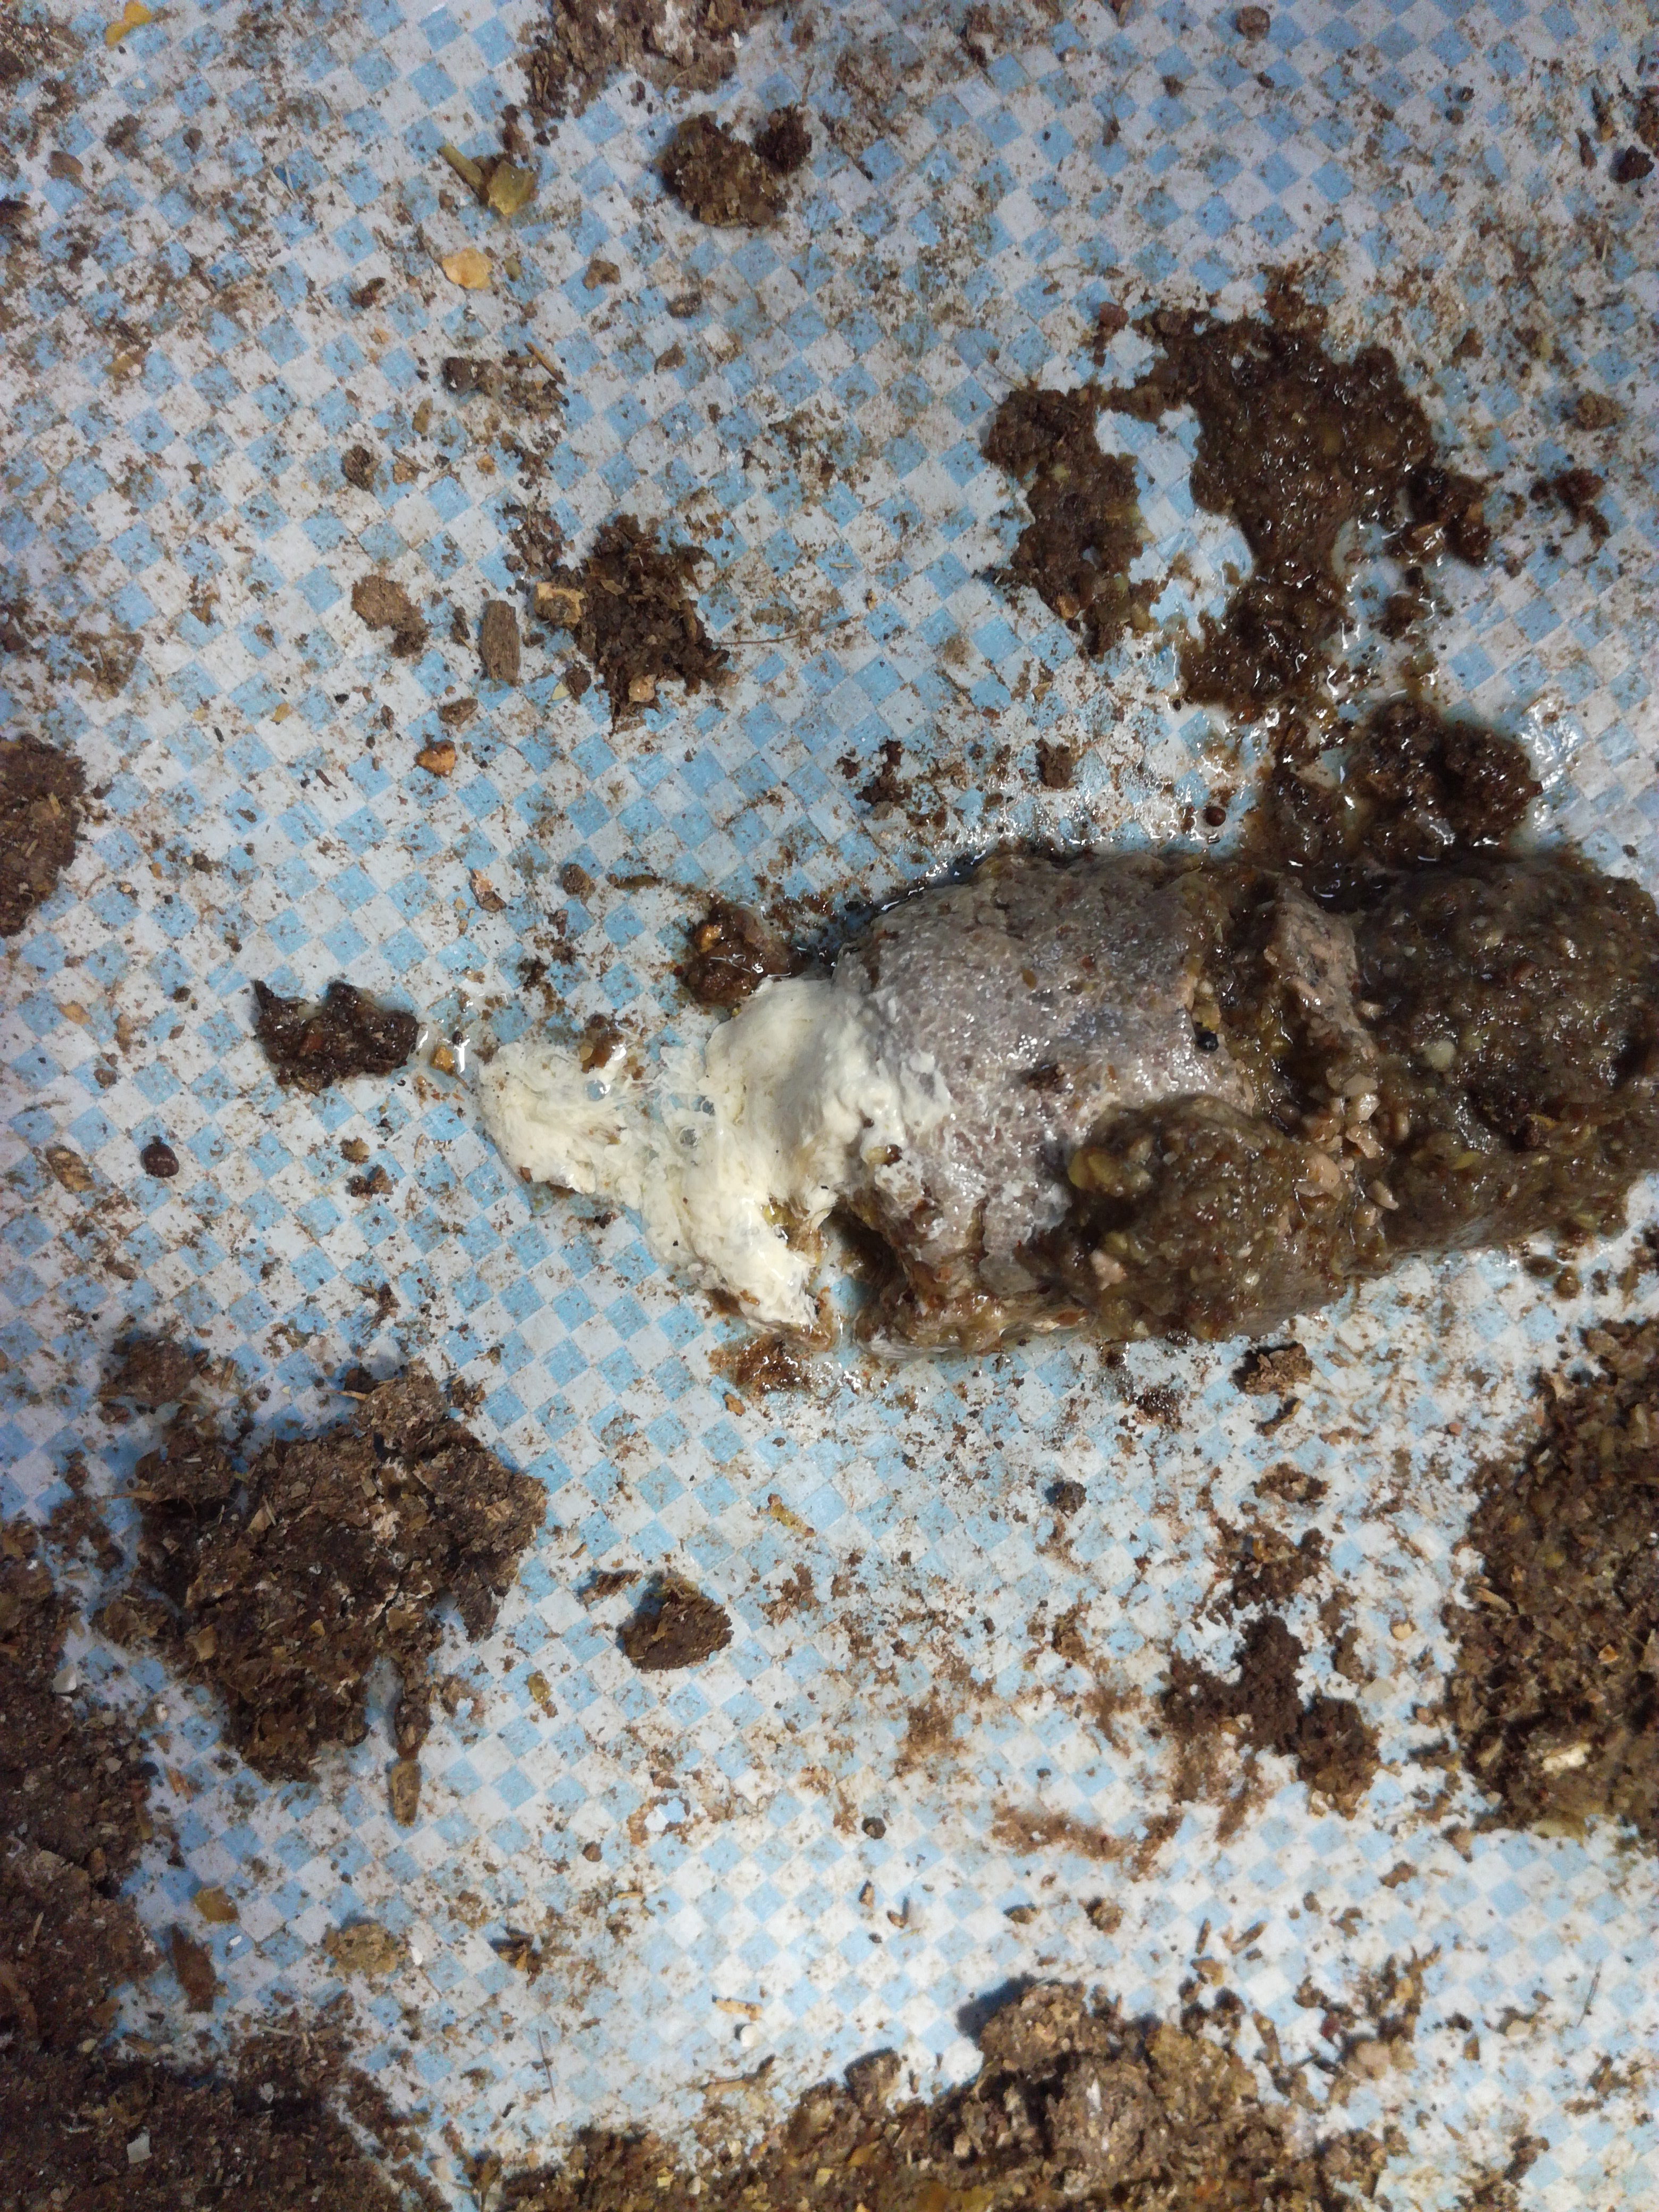
PCR-confirmed diagnosis: Salmonella